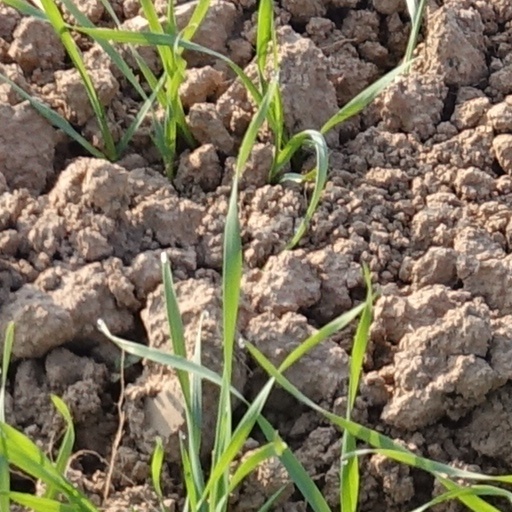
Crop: wheat